HMS Dorsetshire (40)

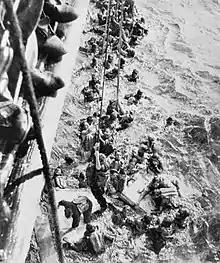
Survivors from "Bismarck" are pulled aboard "Dorsetshire" on 27 May 1941.

By May 1941, "Dorsetshire" had been assigned to Force H, along with the aircraft carrier , the battlecruiser , and the light cruiser . "Dorsetshire" was at that time commanded by Captain Benjamin Martin. Late in the month, the German battleship and heavy cruiser broke out into the North Atlantic to attack convoys sailing for Britain, and "Dorsetshire" was one of the ships deployed to hunt the German raiders. "Dorsetshire" had been escorting convoy SL74 from Sierra Leone to the UK on 26 May, when she received the order to leave the convoy and join the search for "Bismarck"; she was some south of "Bismarck"s location. "Dorsetshire" steamed at top speed, though heavy seas later in the night forced her to reduce to and later to . By 08:33, "Dorsetshire" encountered the destroyer , which had been engaging "Bismarck" throughout the night. The German battleship's gun flashes could be seen, only away, by 08:50.